Instruments (band)

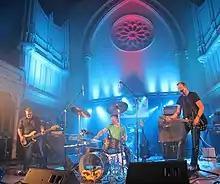
Live at Halifax Pop Explosion 2012

INSTRUMENTS (always spelled with all capital letters by the band) is a three-piece music recording ensemble based in Halifax, NS, Canada.